Soft science fiction

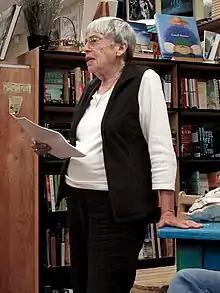
Ursula K. Le Guin, one of the significant writers of soft science fiction

Soft science fiction, or soft SF, soft sci-fi, or is a category of science fiction with two different definitions, in contrast to hard science fiction. It explores the "soft" sciences (e.g. psychology, political science, sociology), as opposed to the "hard" sciences (e.g. physics, astronomy, biology). It can also refer to science fiction which prioritizes human emotions over scientific accuracy or plausibility.